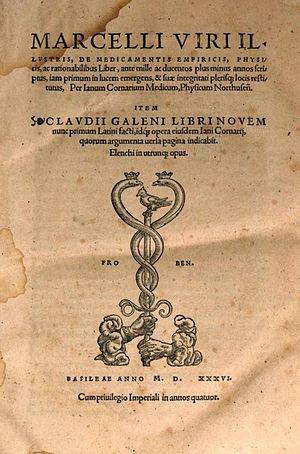
Marcellus de Bordeaux, surnommé Marcellus Empiricus, est un auteur médical latin de l'Antiquité tardive, natif de Gaule, à Bordeaux, vers le milieu du IVᵉ siècle. Sa réputation dépassa les frontières de la Gaule, et il fut le médecin de l'empereur Théodose Iᵉʳ. Il est l'auteur d'un recueil de prescriptions et de pharmacopée organisé en trente-six chapitres intitulé le De medicamentis, rédigé sous le règne de Théodose II.